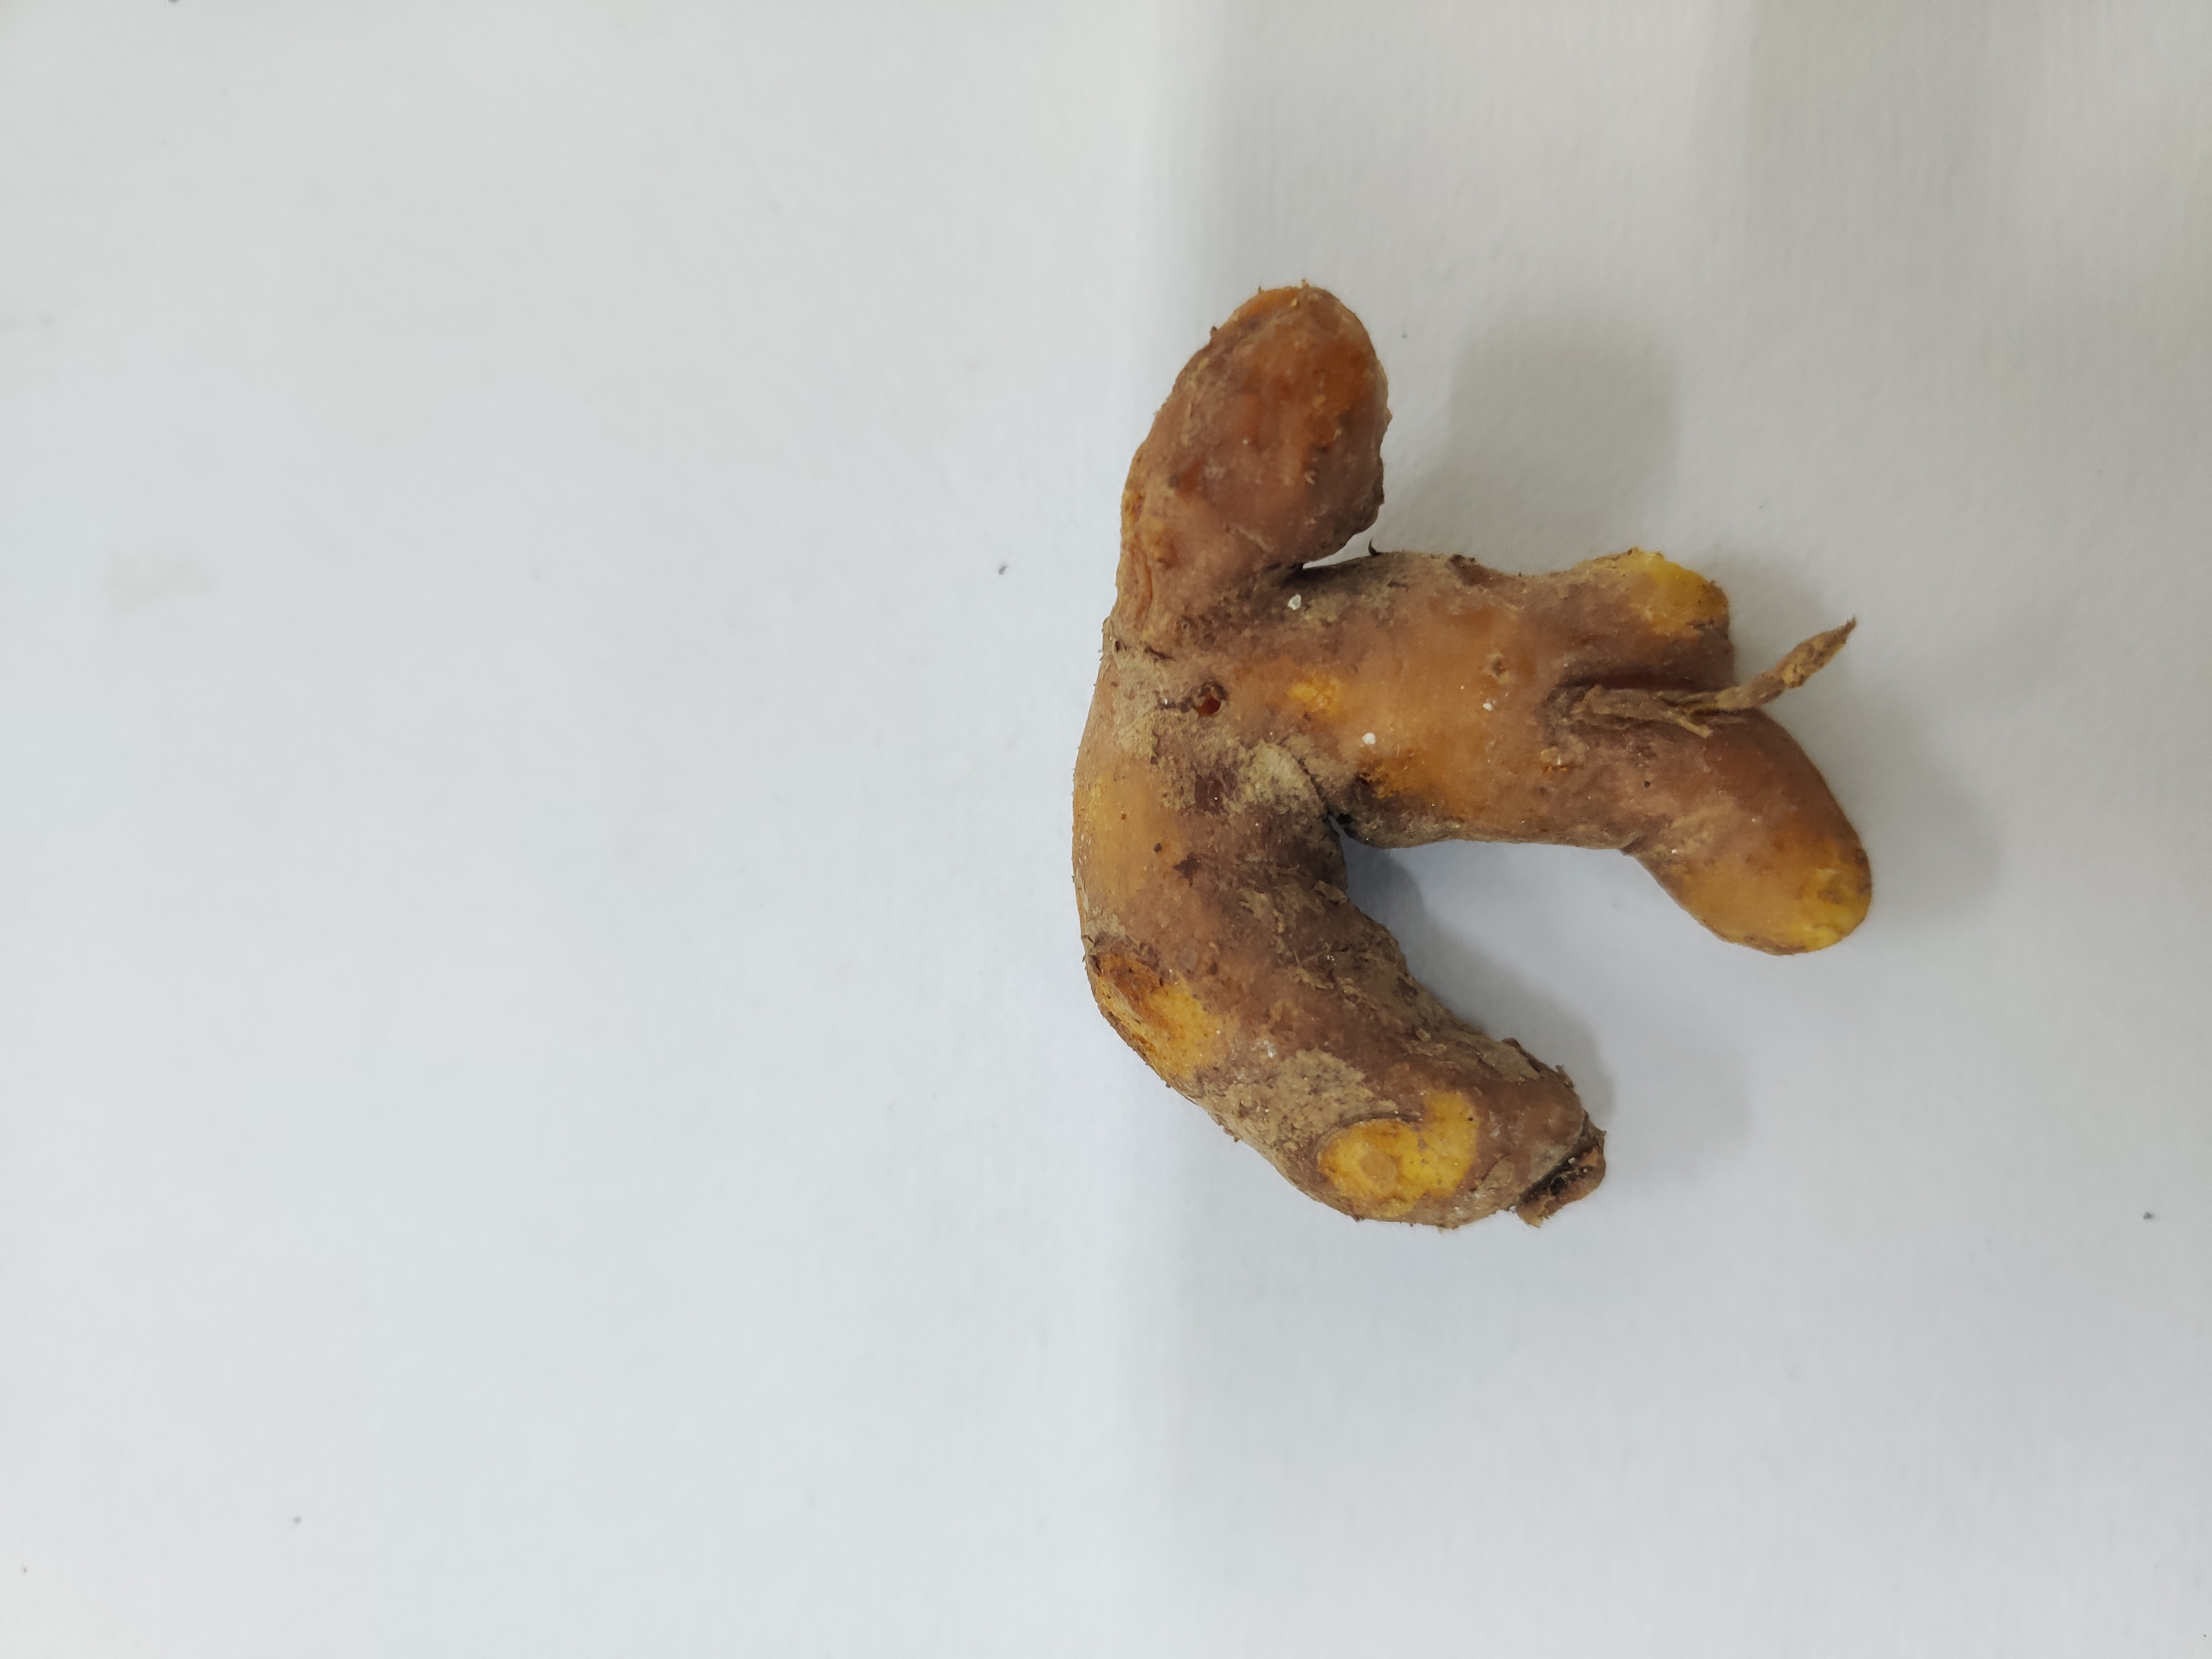
Crop: Turmeric
Condition: Fresh